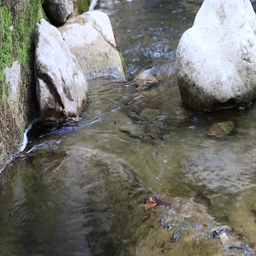
water flowing in a river